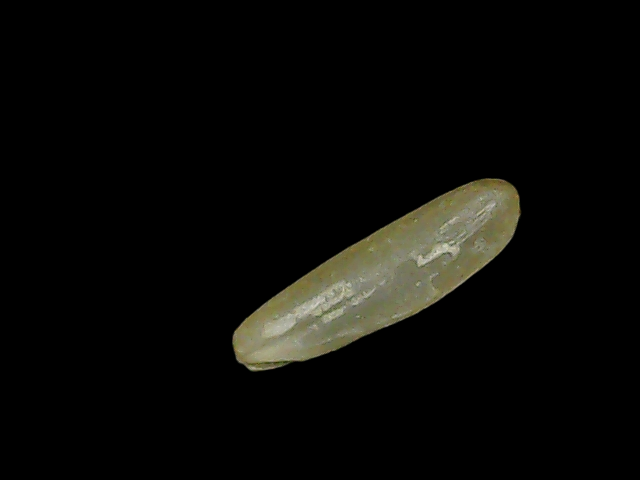
Rice variety: Binadhan19